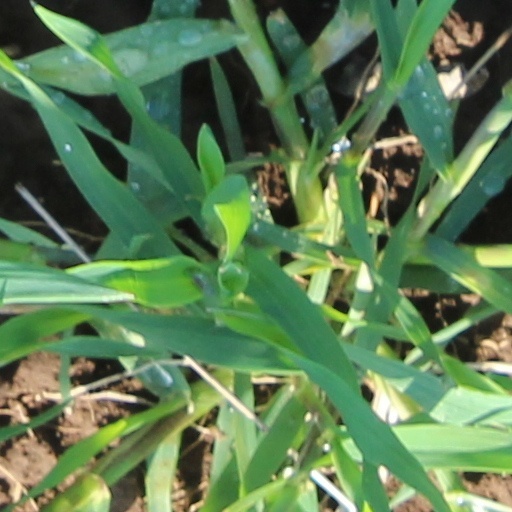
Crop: wheat